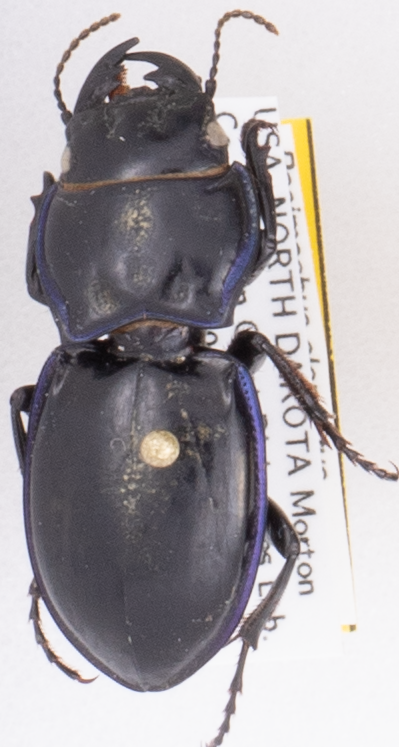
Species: Pasimachus elongatus
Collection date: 2020-08-04
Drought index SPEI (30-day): -0.82
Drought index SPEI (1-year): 0.302
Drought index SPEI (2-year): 0.944